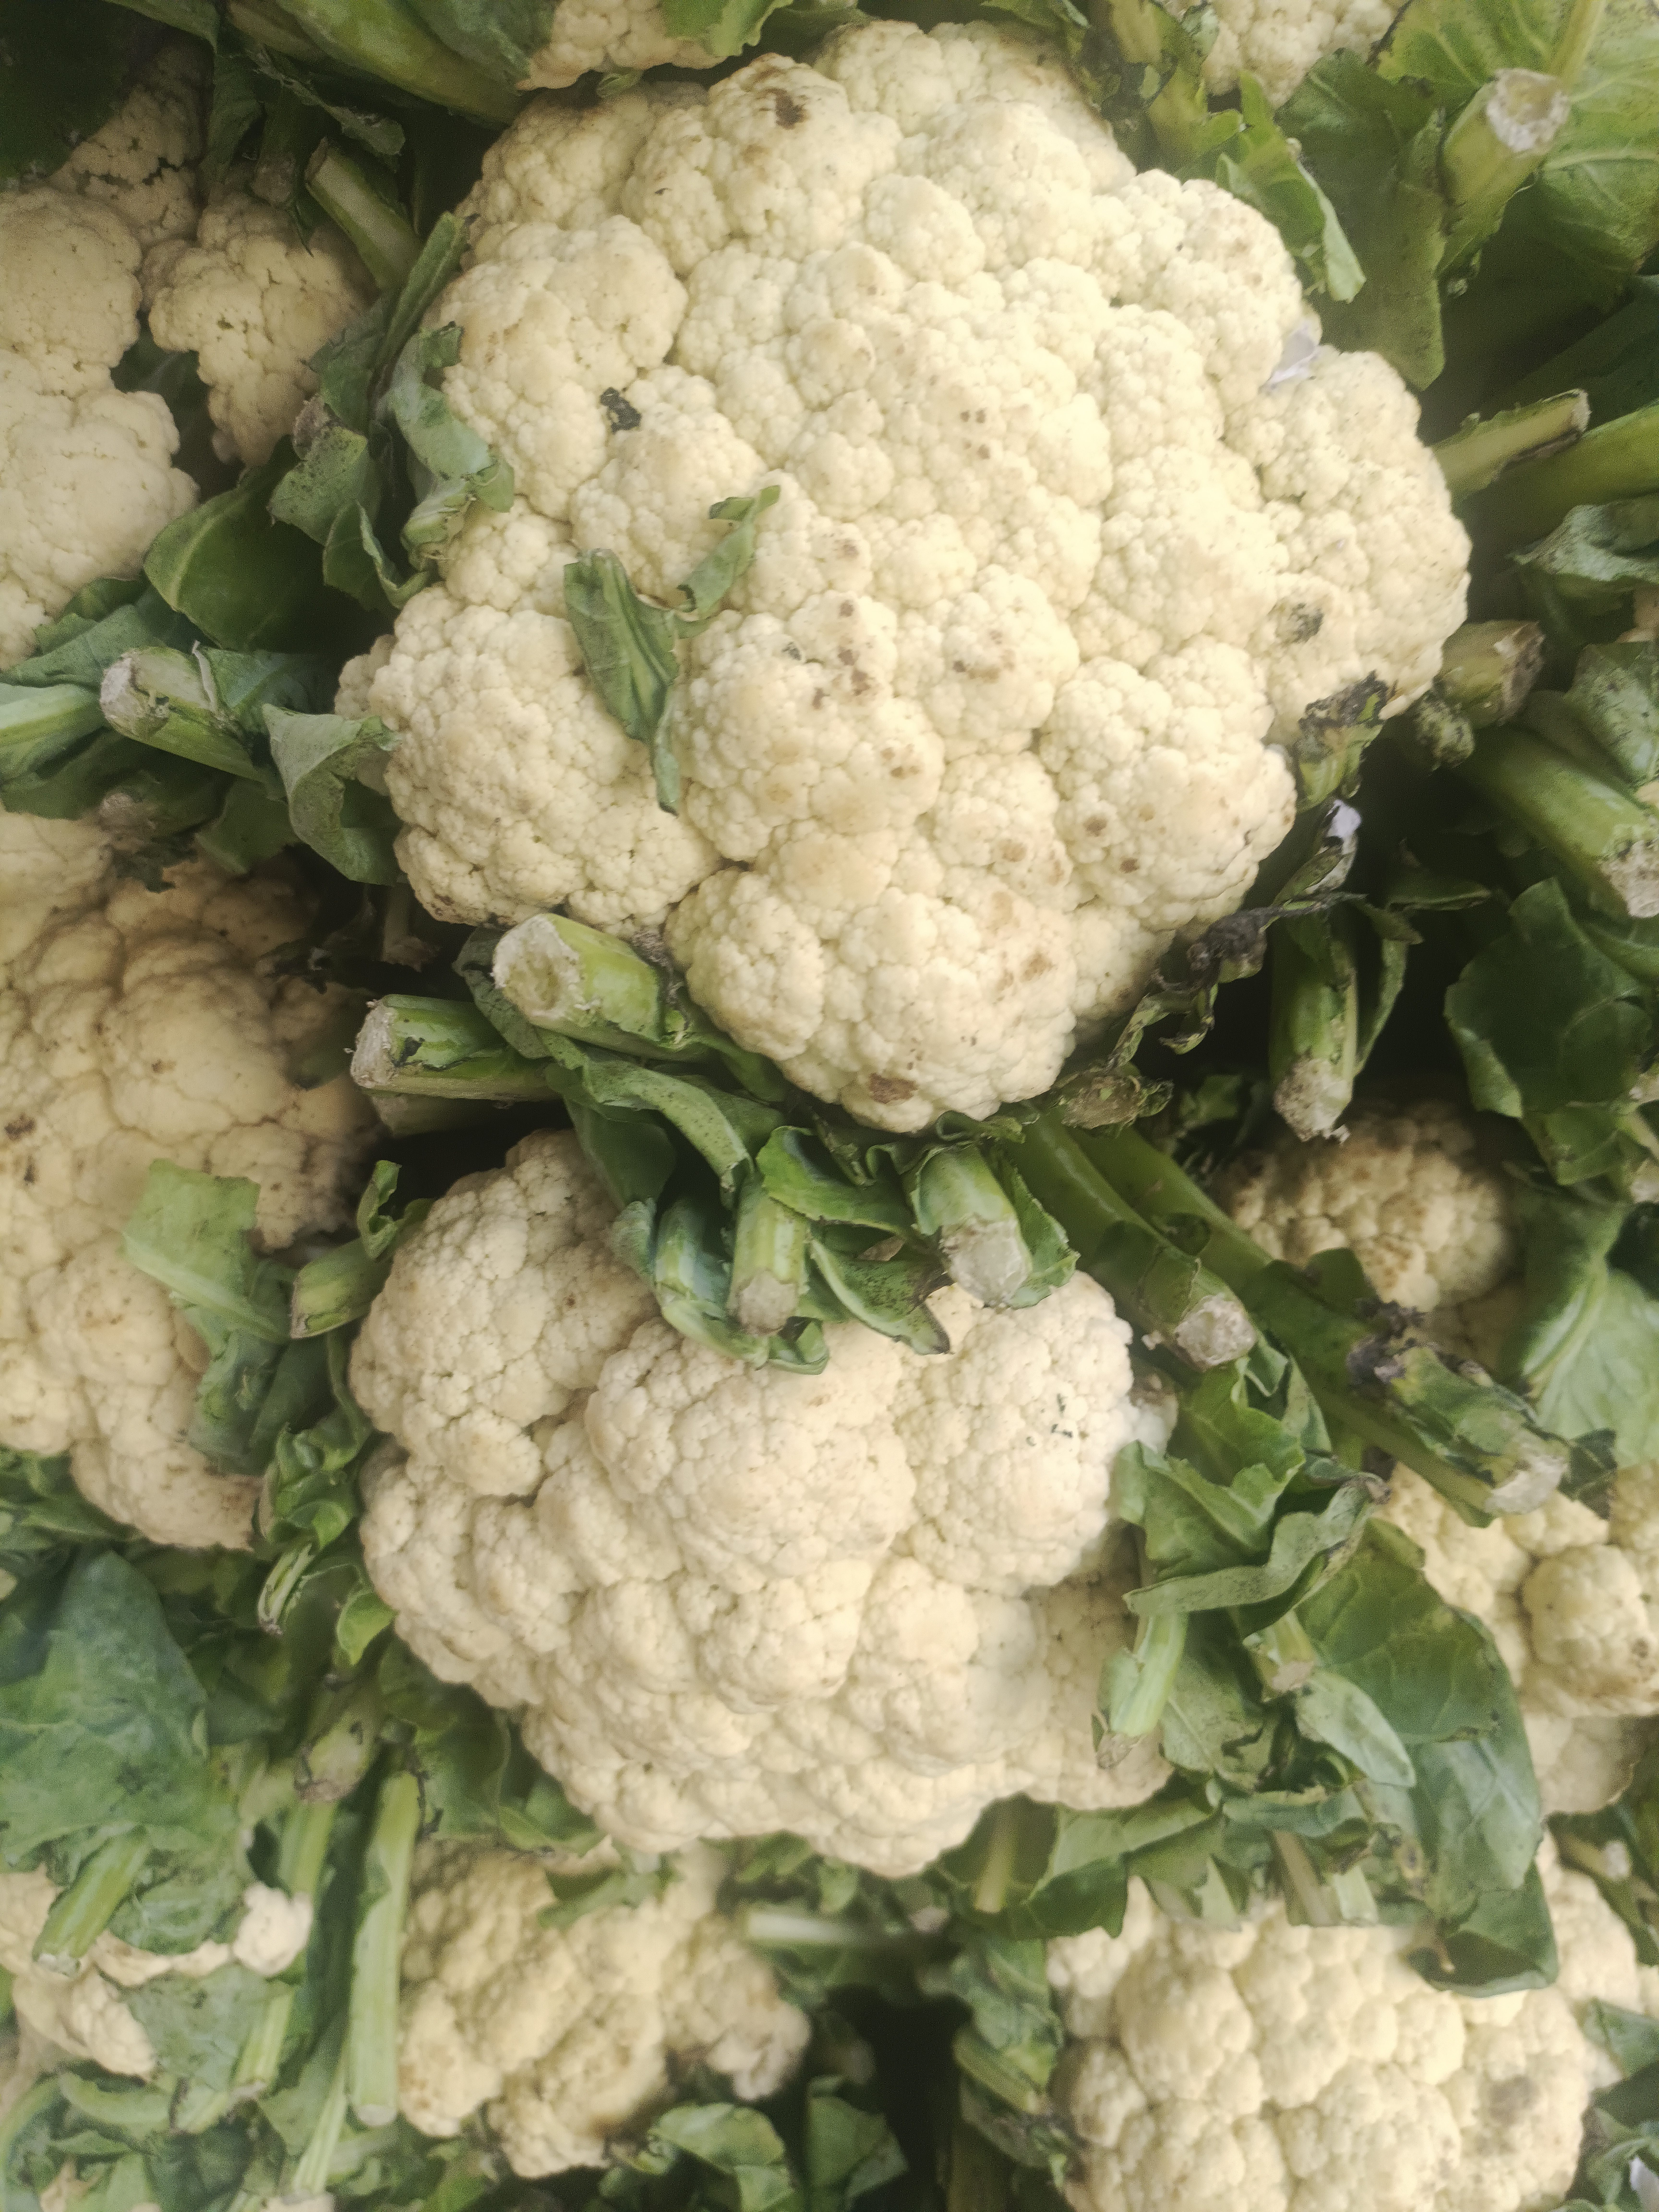
Label: Brassica oleracea